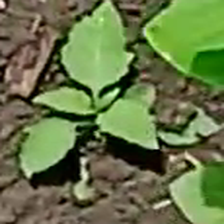
Weed species: Lamber_Quarter_plant(Chenopodium )